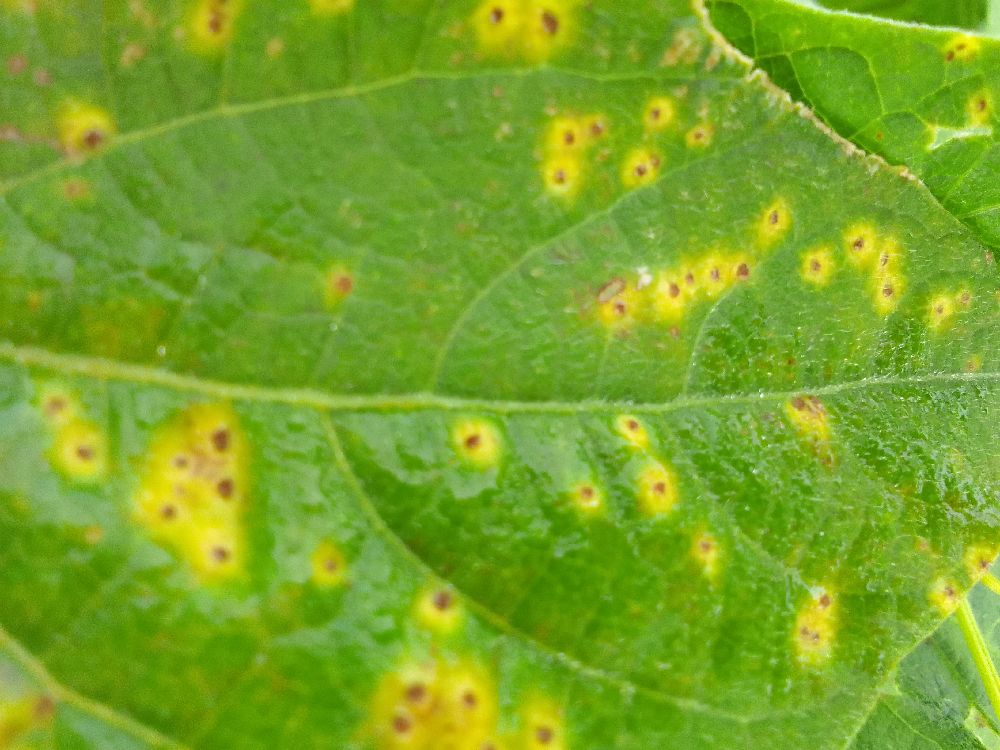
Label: rust